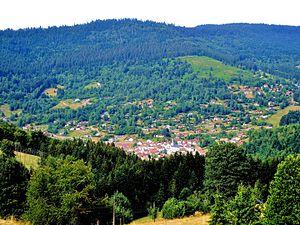
Village de ventron, vu de la route de Frère Joseph.
Ventron est une commune de moyenne montagne située dans le Nord-Est de la France, dans le département des Vosges et le canton de Saulxures-sur-Moselotte. Elle fait partie de l'unité urbaine de La Bresse de la Communauté de communes des Hautes Vosges.